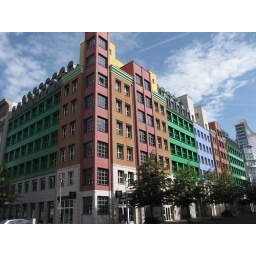
A colorful building in Berlin, Germany